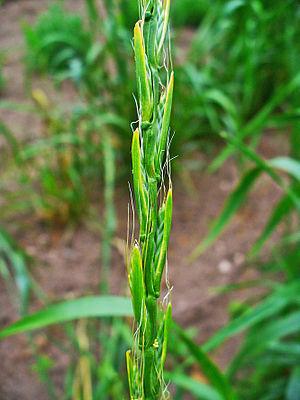
La toxicité des graminées est le caractère défavorable de certaines espèces de graminées pour la santé du bétail, ou de l'homme, dans certaines conditions. Elle résulte de la présence soit de toxines végétales intrinsèques, soit de toxines endophytes.